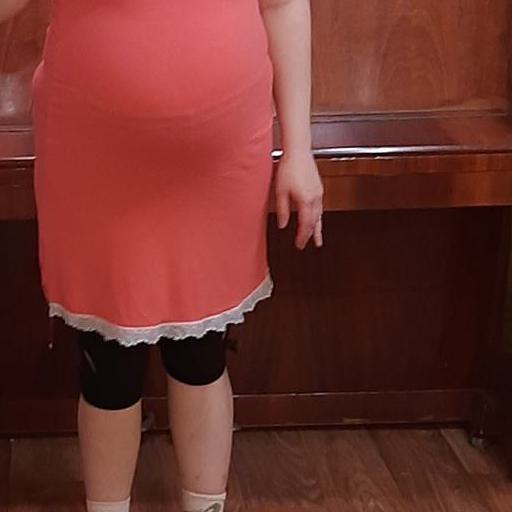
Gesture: no_gesture